Samuel Wendell Williston

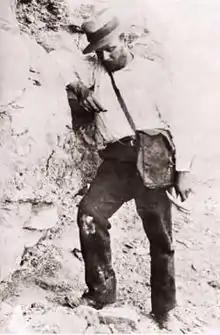
Williston in 1891

Williston was born in Boston, Massachusetts to Samuel Williston and Jane A. Williston née Turner. As a young child, Williston's family travelled to Kansas Territory in 1857 under the auspices of the New England Emigrant Aid Company to help fight the extension of slavery. He was raised in Manhattan, Kansas, attended public high school there, and graduated from Kansas State Agricultural College (now Kansas State University) in 1872, afterwards receiving a Master of Arts from that institution.